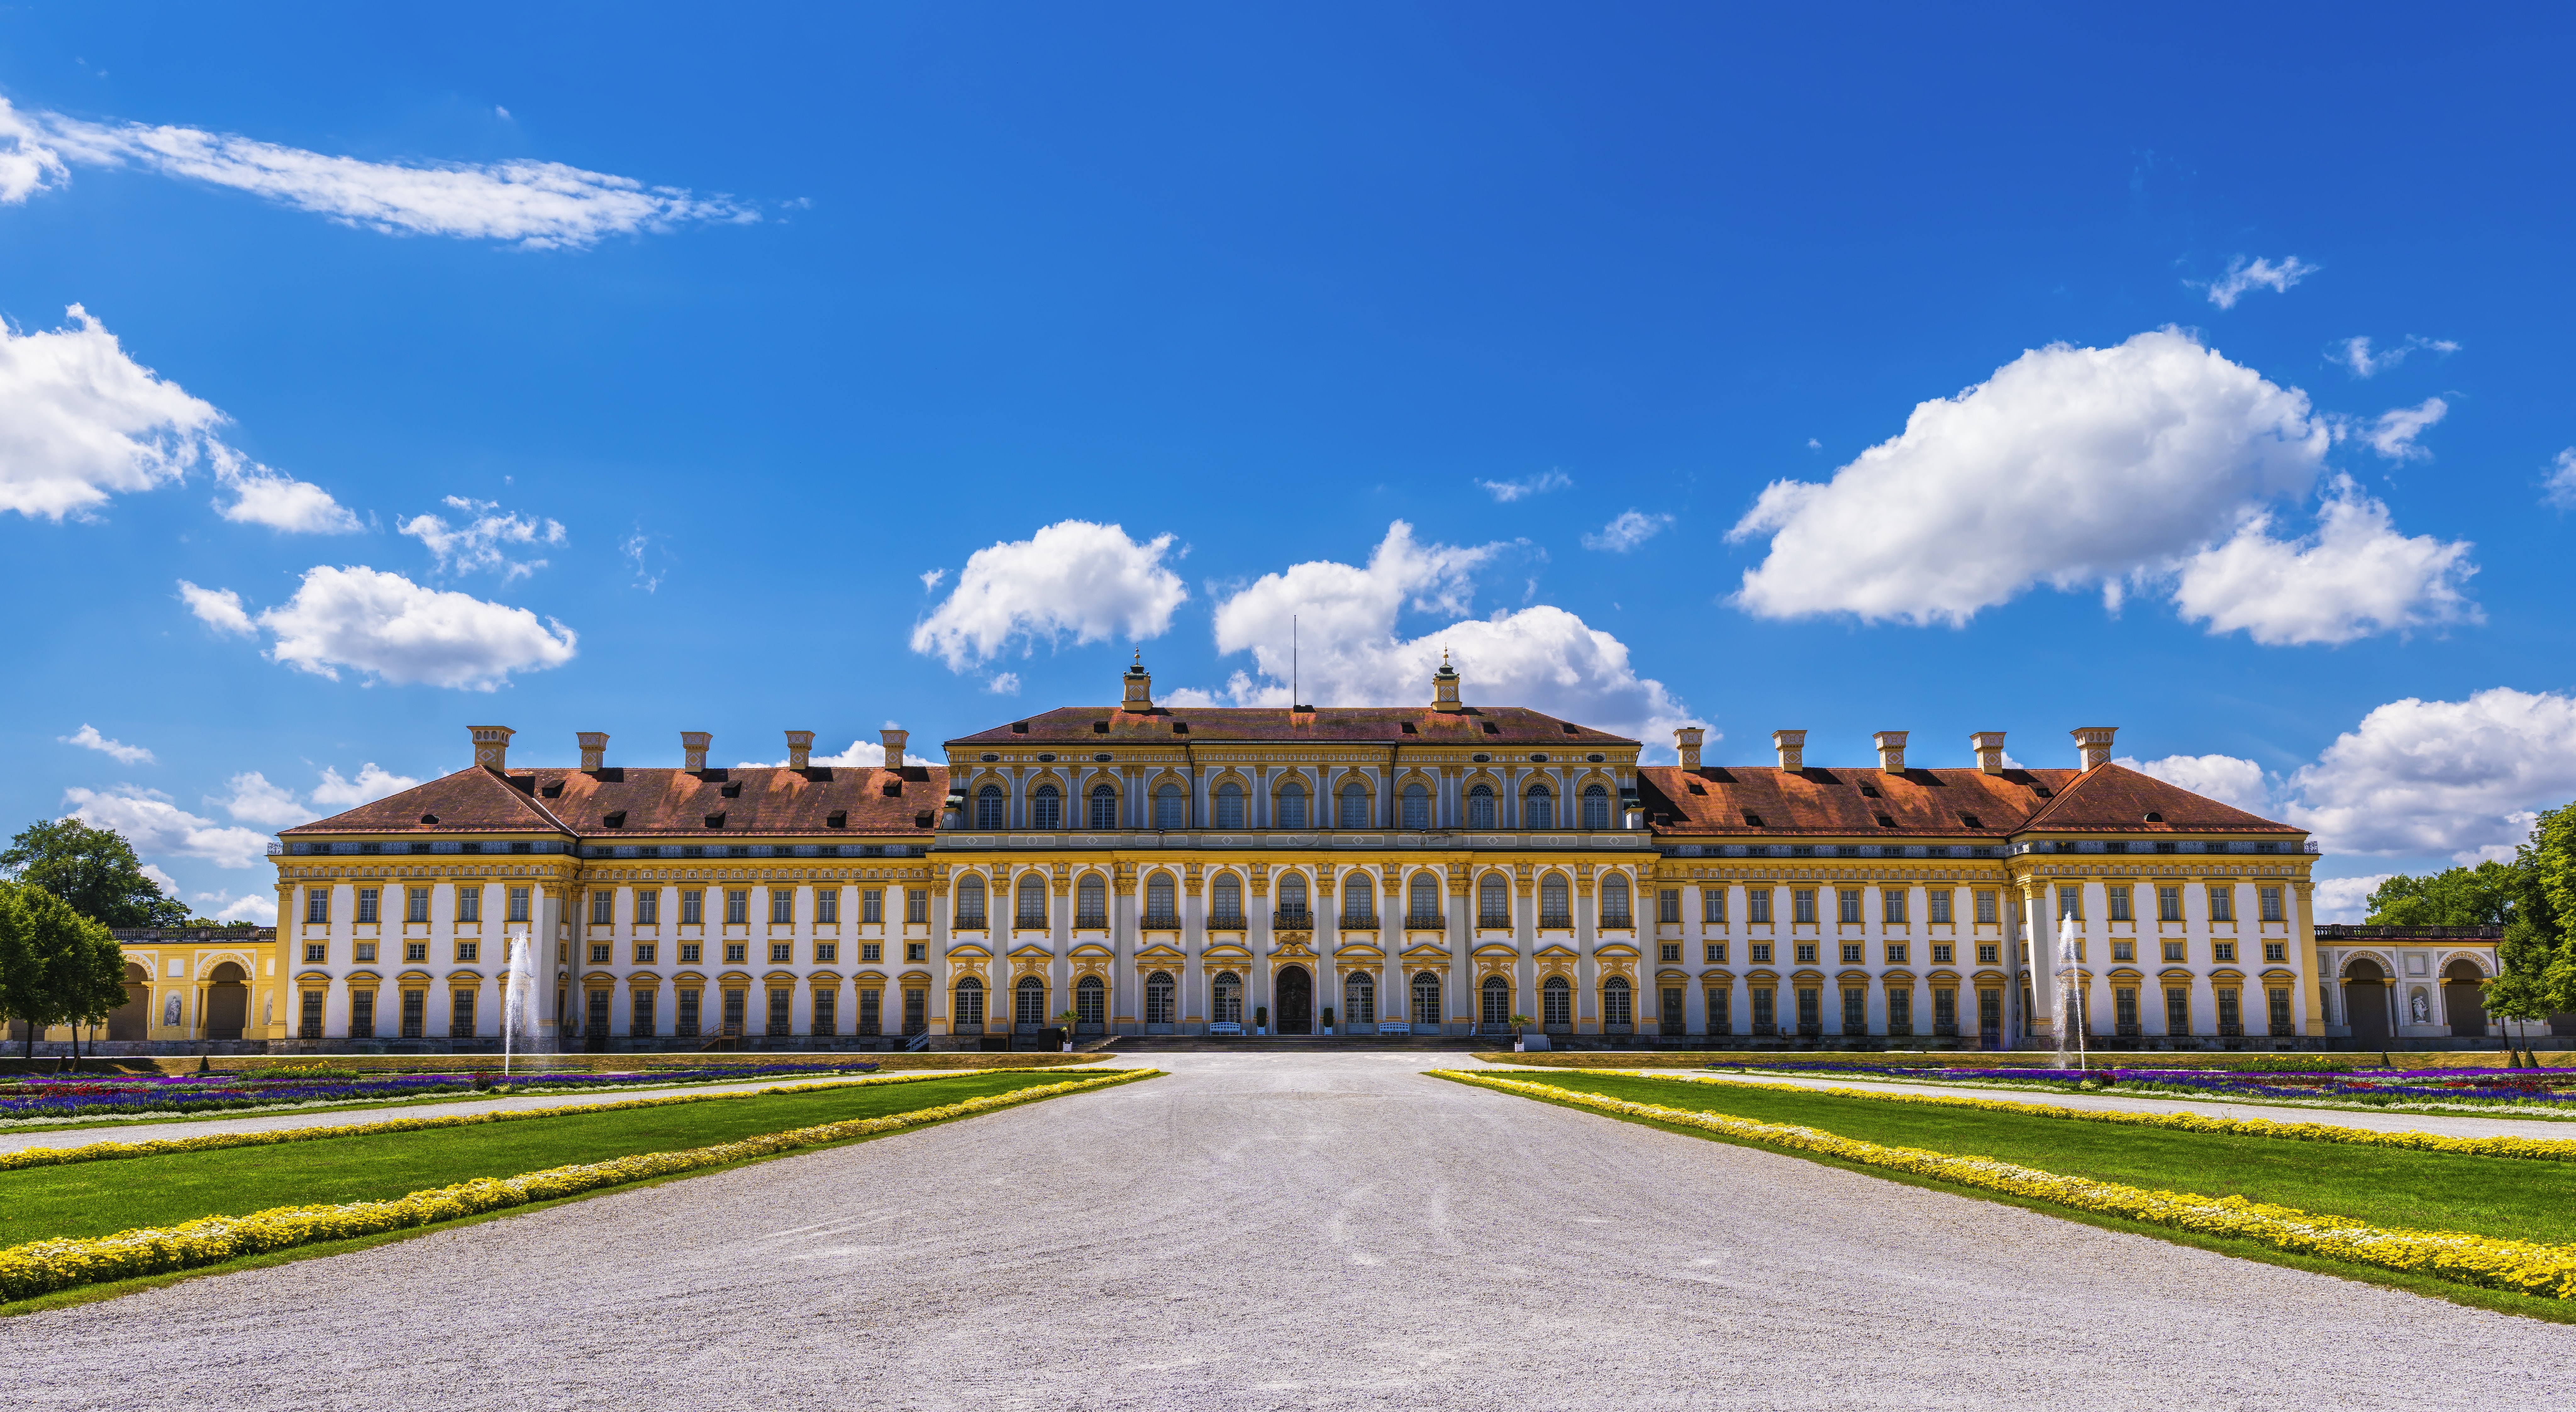
palace, building, estate, landmark, chateau, architecture, sky, official residence, stately home, grass, facade, cloud, mansion, house, classical architecture, manor house, city, vacation, tourism